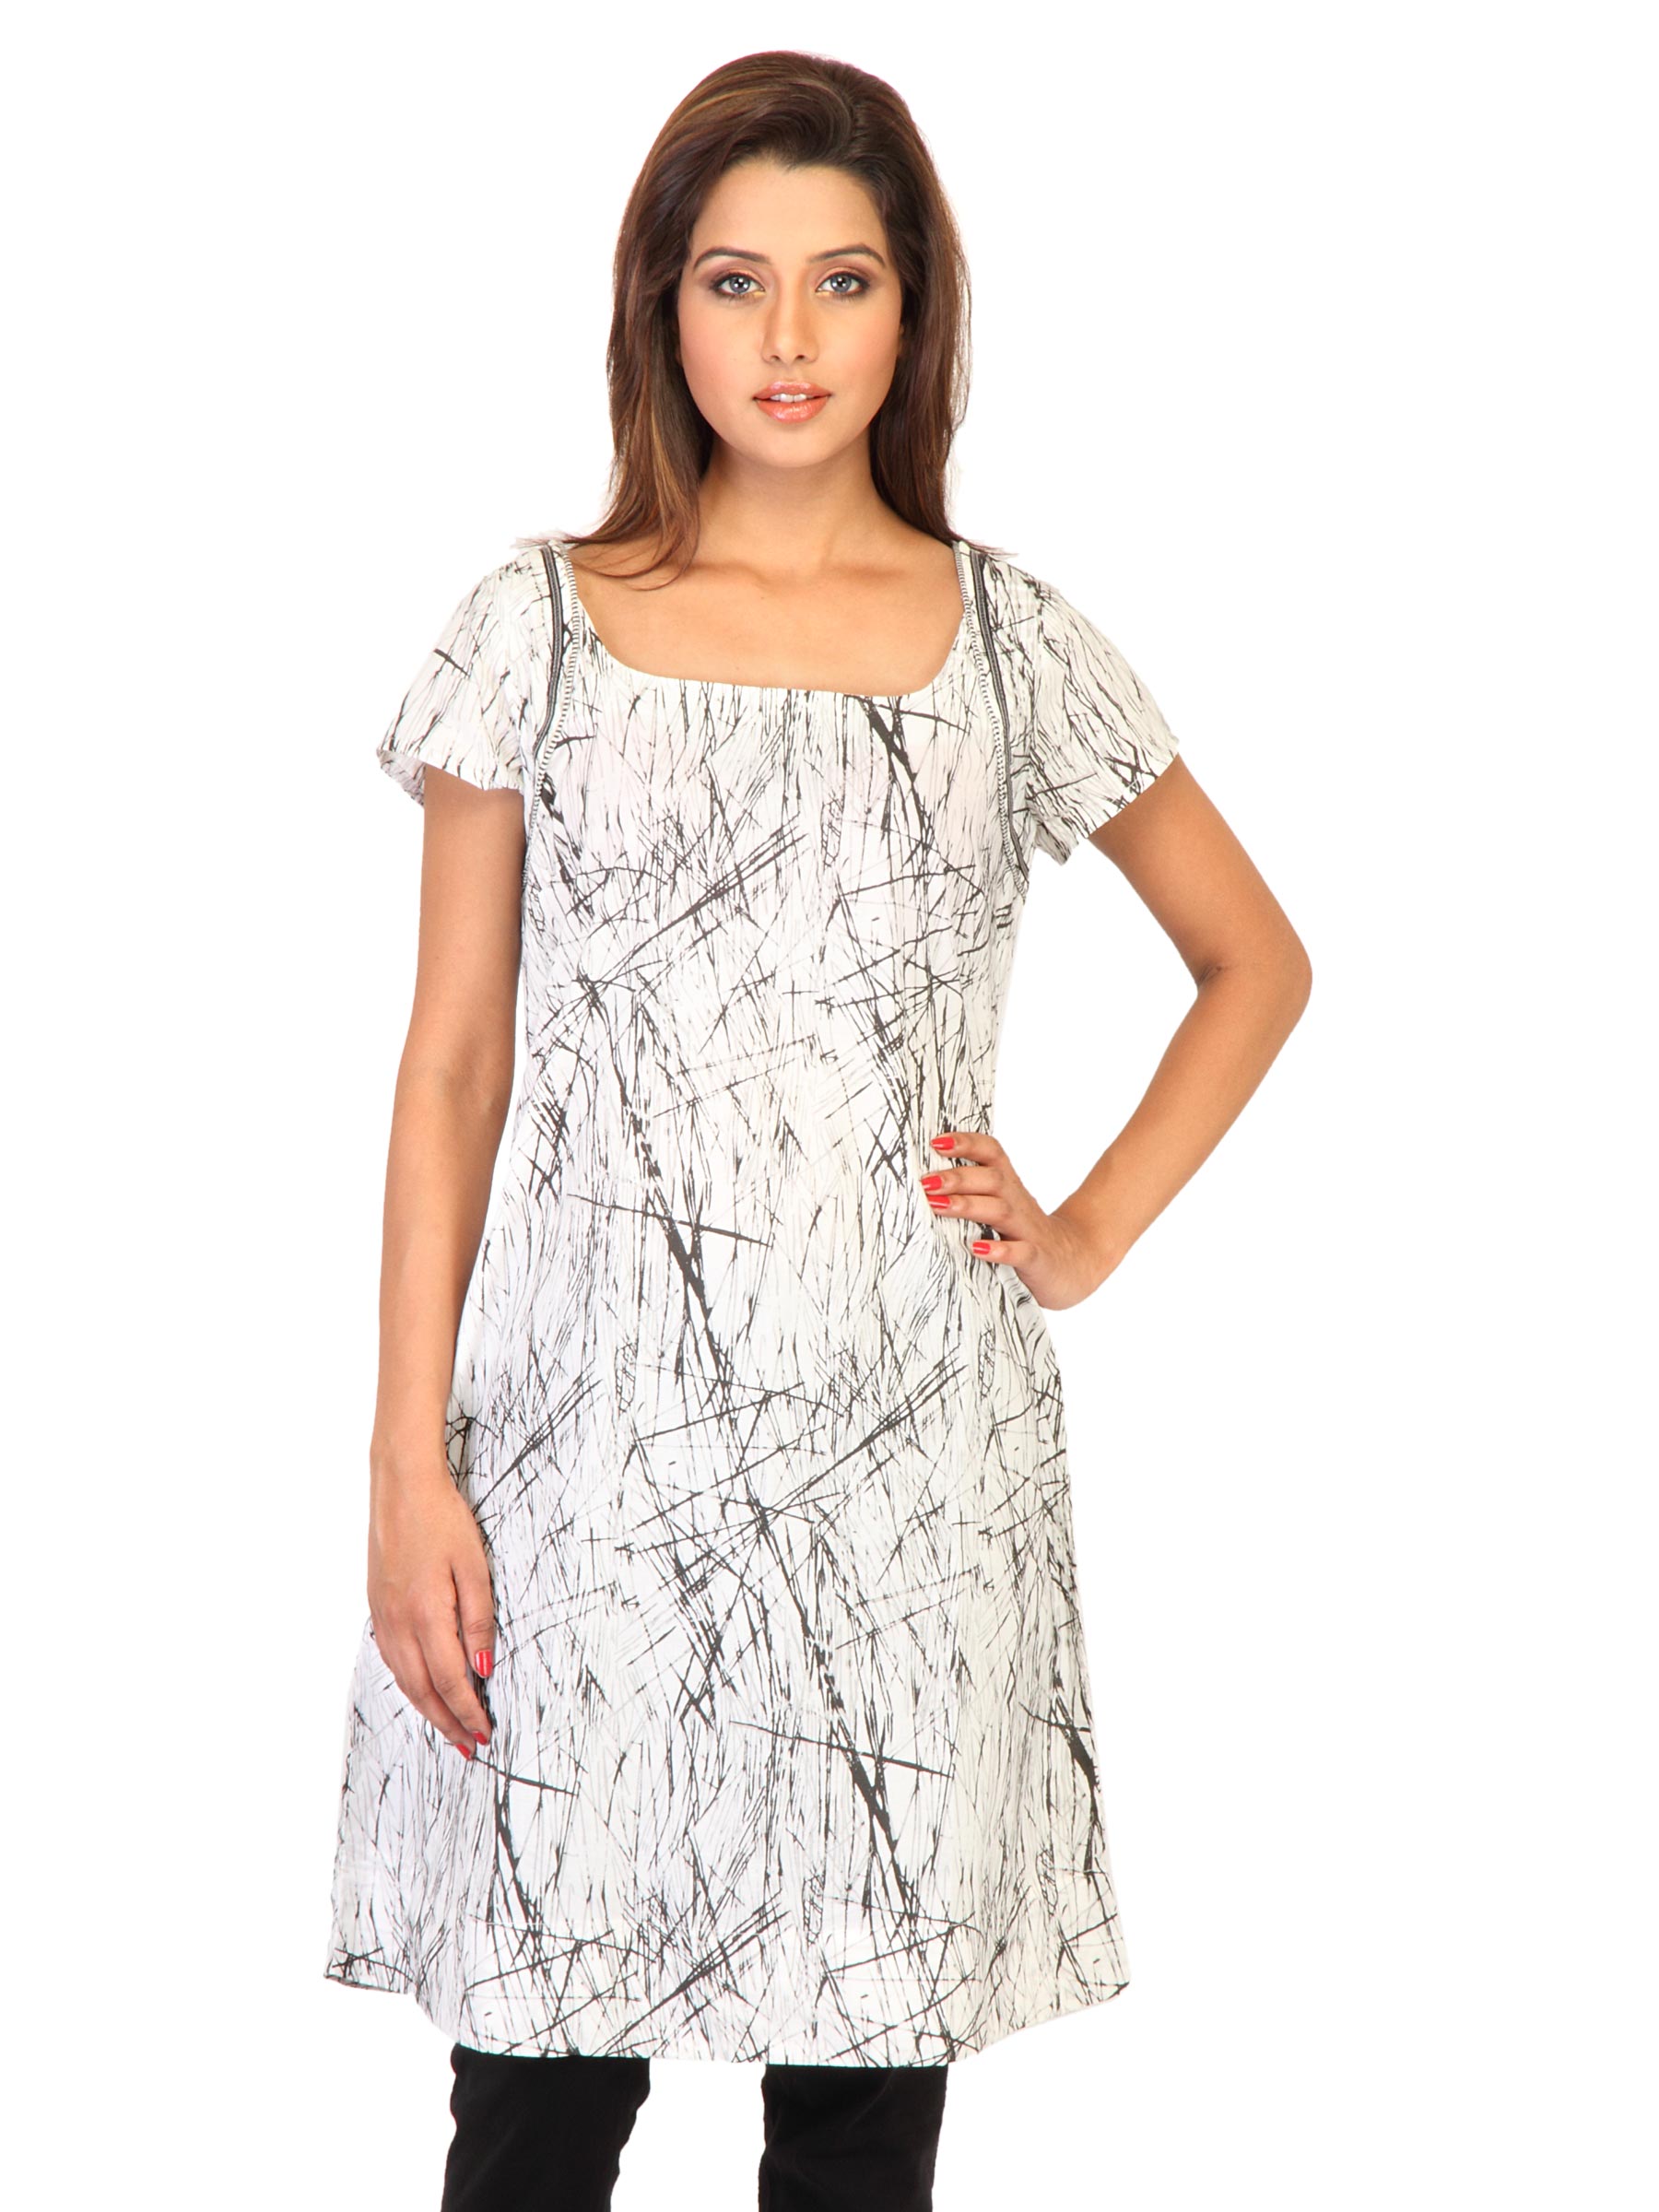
W Women Printed White Kurtas
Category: Apparel / Topwear / Kurtas
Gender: Women
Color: White
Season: Fall 2011
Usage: Ethnic